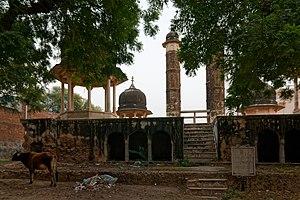
Tank est un mot gujarâtî ou marâthî signifiant réservoir et utilisé en Inde et au Sri Lanka pour désigner des réservoirs, communs dans le monde indien et destinés à recueillir les eaux de pluie ou créés par barrage sur un cours d'eau.